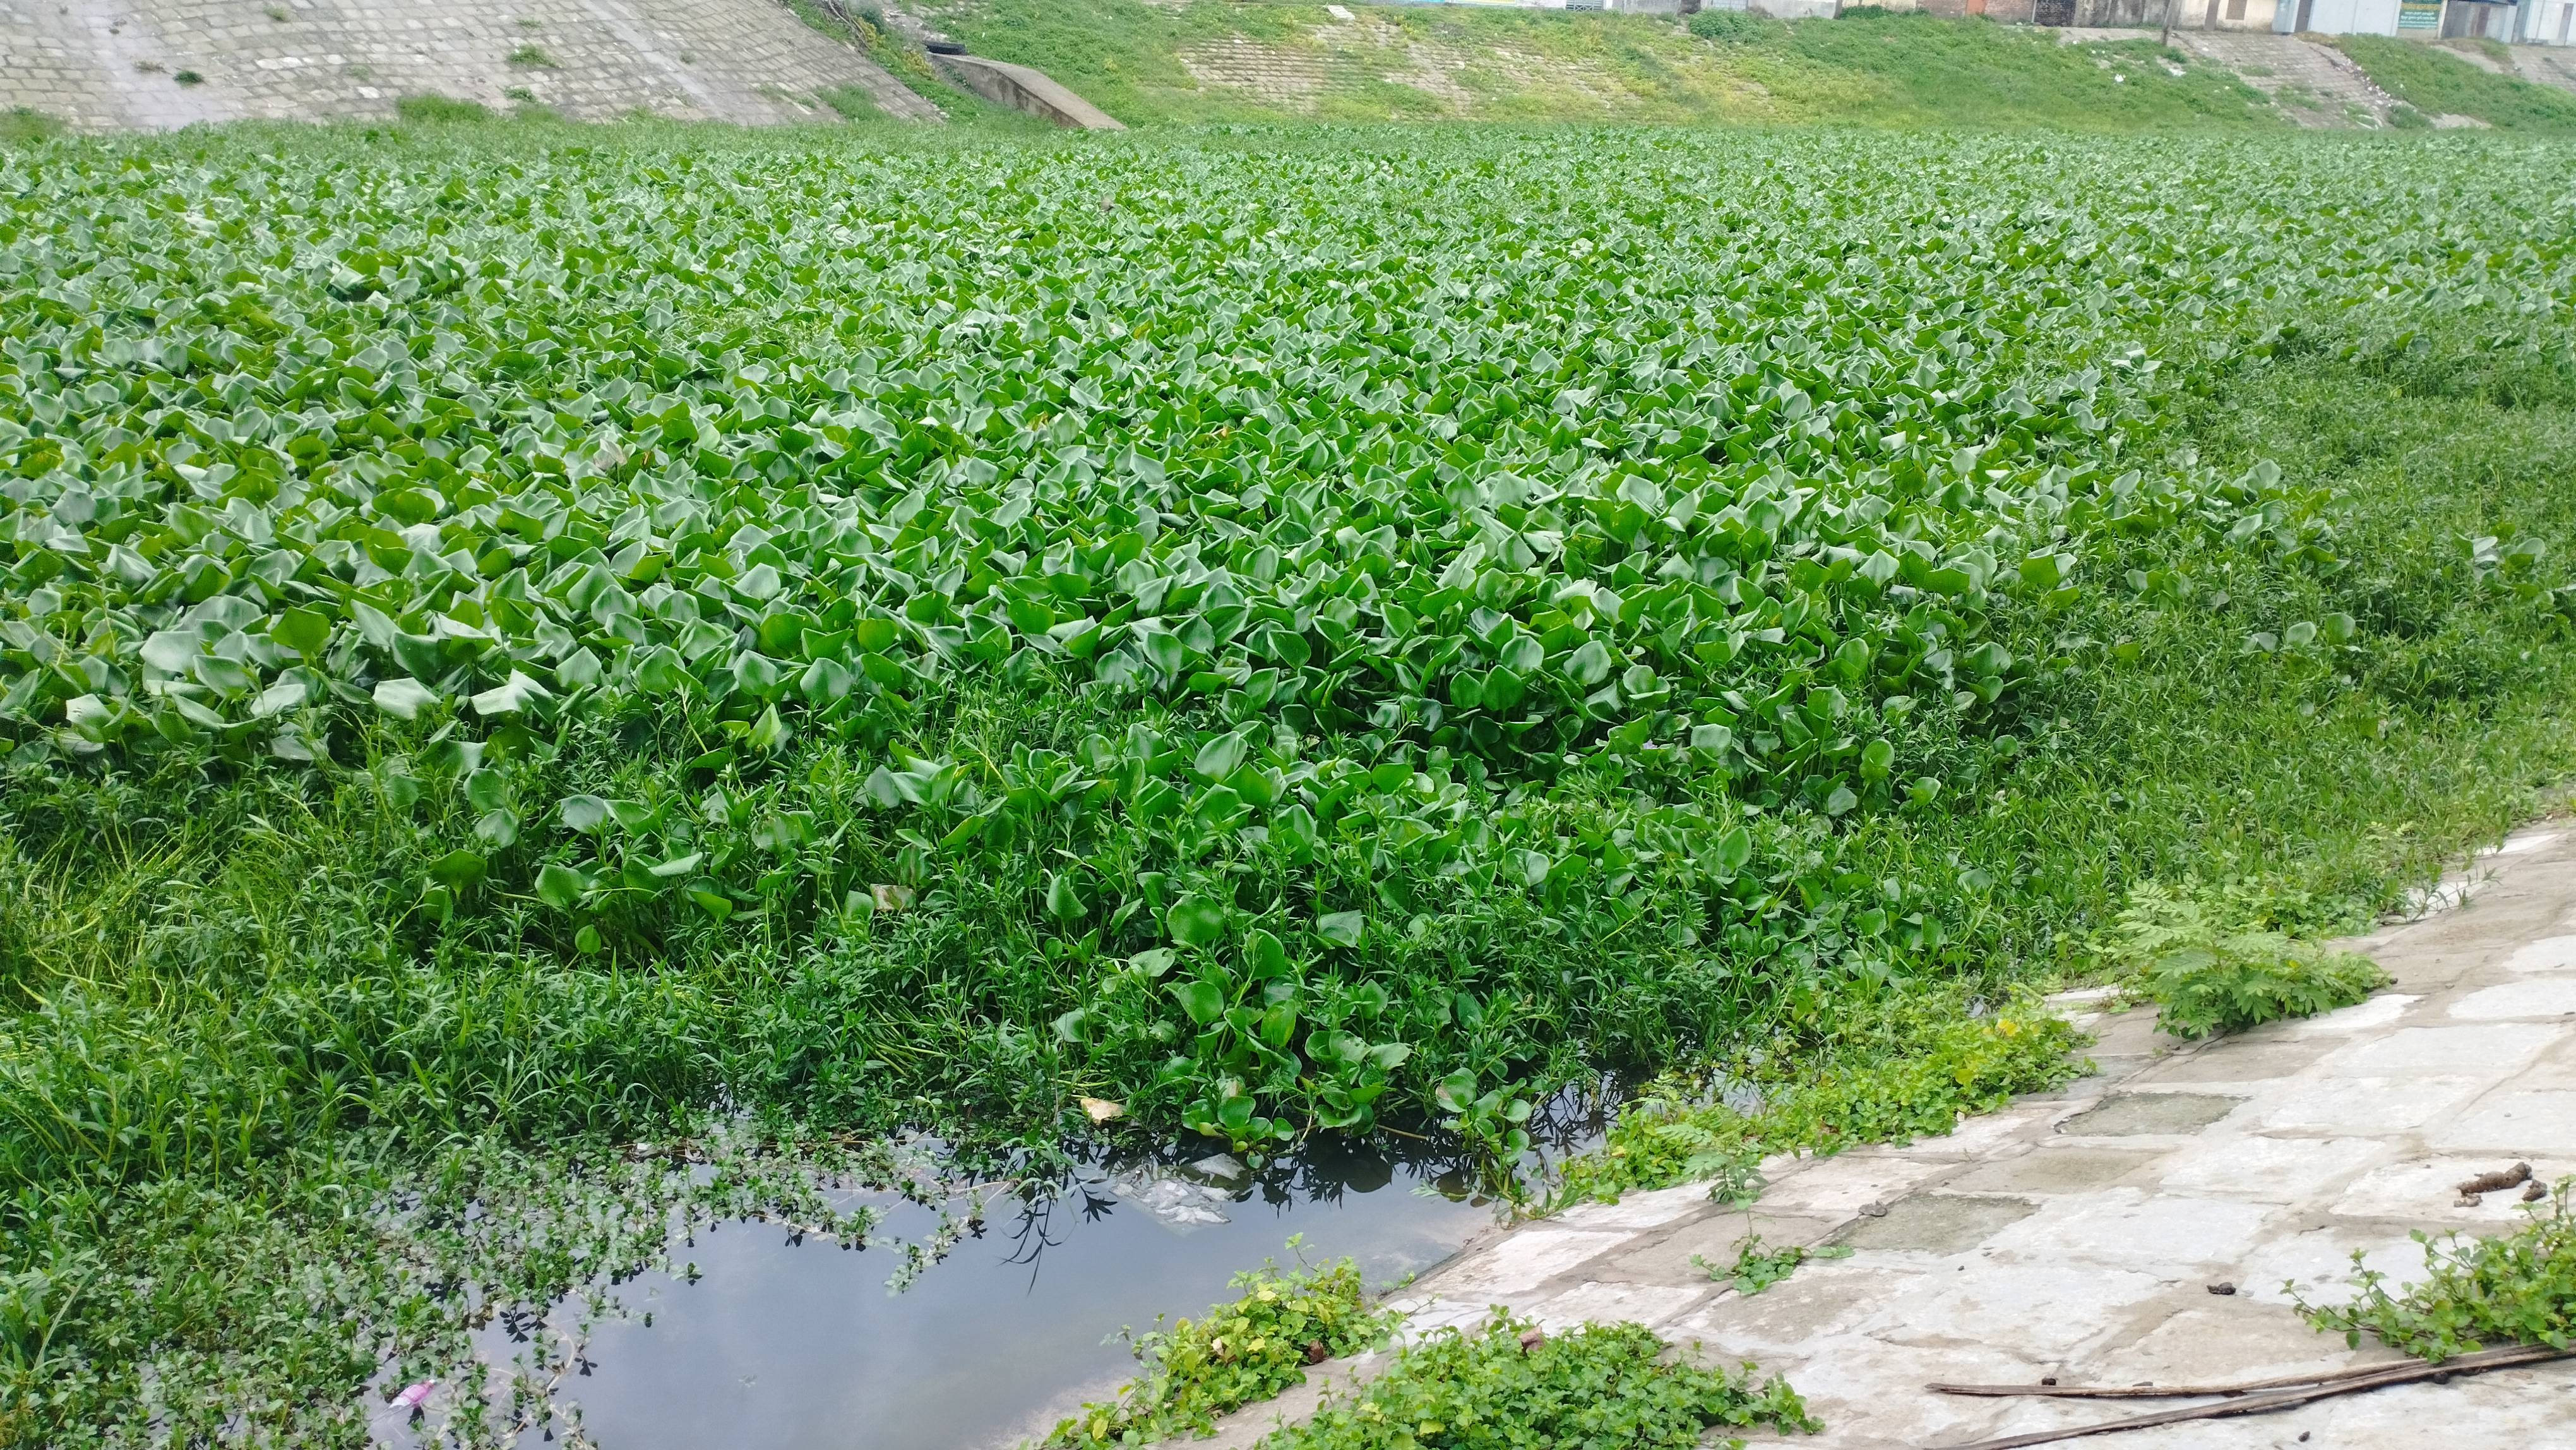
Species: Common Water Hyacinth (Eichornia crassipes)